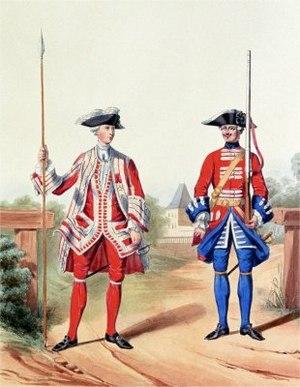
Cet article présente et étudie les drapeaux et uniformes des régiments étrangers au service de l'Ancien Régime au XVIIIᵉ siècle. À cette époque de l'Histoire de France, les armées du Royaume de France ont eu régulièrement recours à des troupes recrutées à l'étranger. Si les suisses sont les plus connues, de nombreuses autres formations peuvent être comptées.
Les Gardes suisses, également appelés régiment des Gardes suisses, sont un régiment d’infanterie suisse servant les rois de France de 1616 à 1830, exception faite de la période allant de 1792 à 1815 lors de laquelle l'unité n'existe plus.